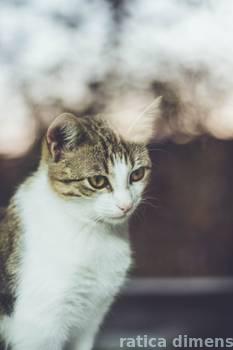
Label: Watermark